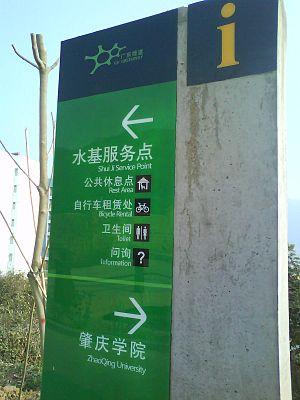
Les Voies vertes du Guangdong est un réseau de voies cyclables mis en place par le gouvernement de la province du Guangdong et les municipalités concernées autour du delta de la Rivière des Perles. L'ensemble de ce réseau cumule une distance totale d'environ 4 000 kilomètres autour du delta, jalonné d'étapes ayant un intérêt historique, touristique ou culturel.